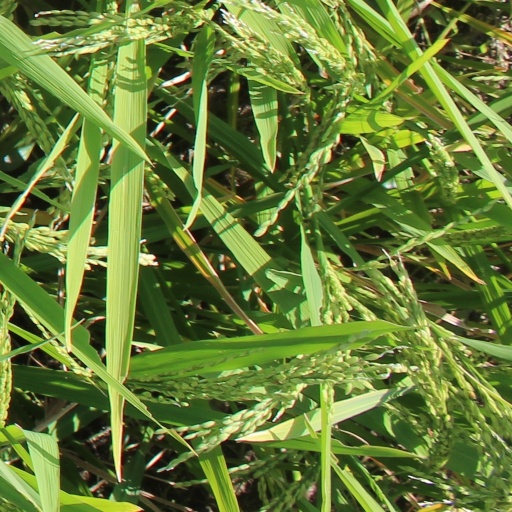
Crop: rice